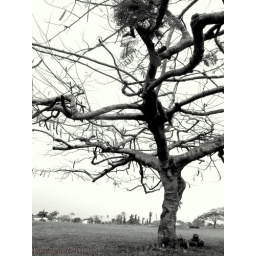
A tree in a field